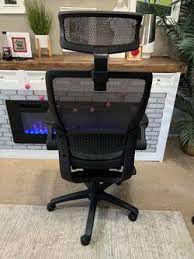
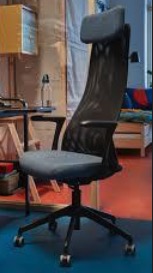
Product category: items_chair
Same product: no